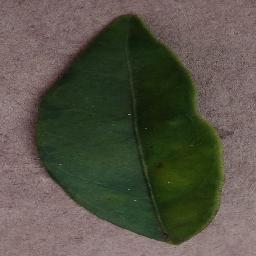
Label: Orange___Haunglongbing_(Citrus_greening)